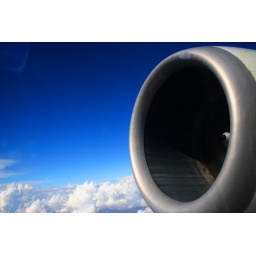
Flying to Berlin, over mainland France, I took this photo out of the BA plane window !